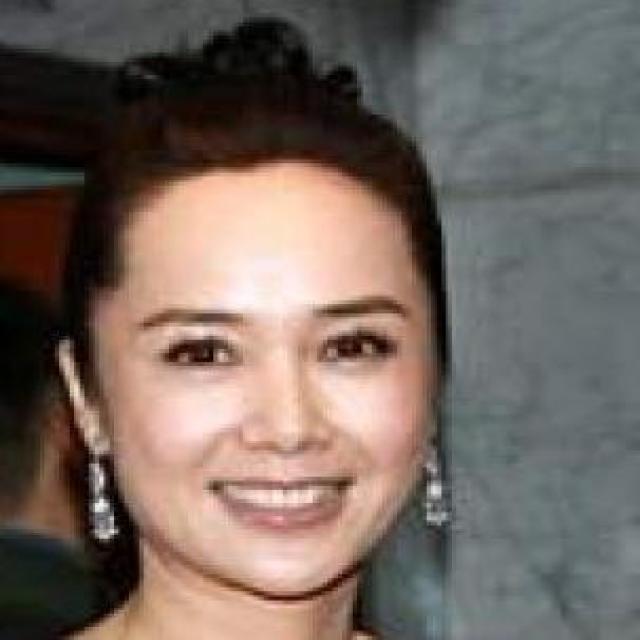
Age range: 21-44